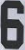
Number: 6